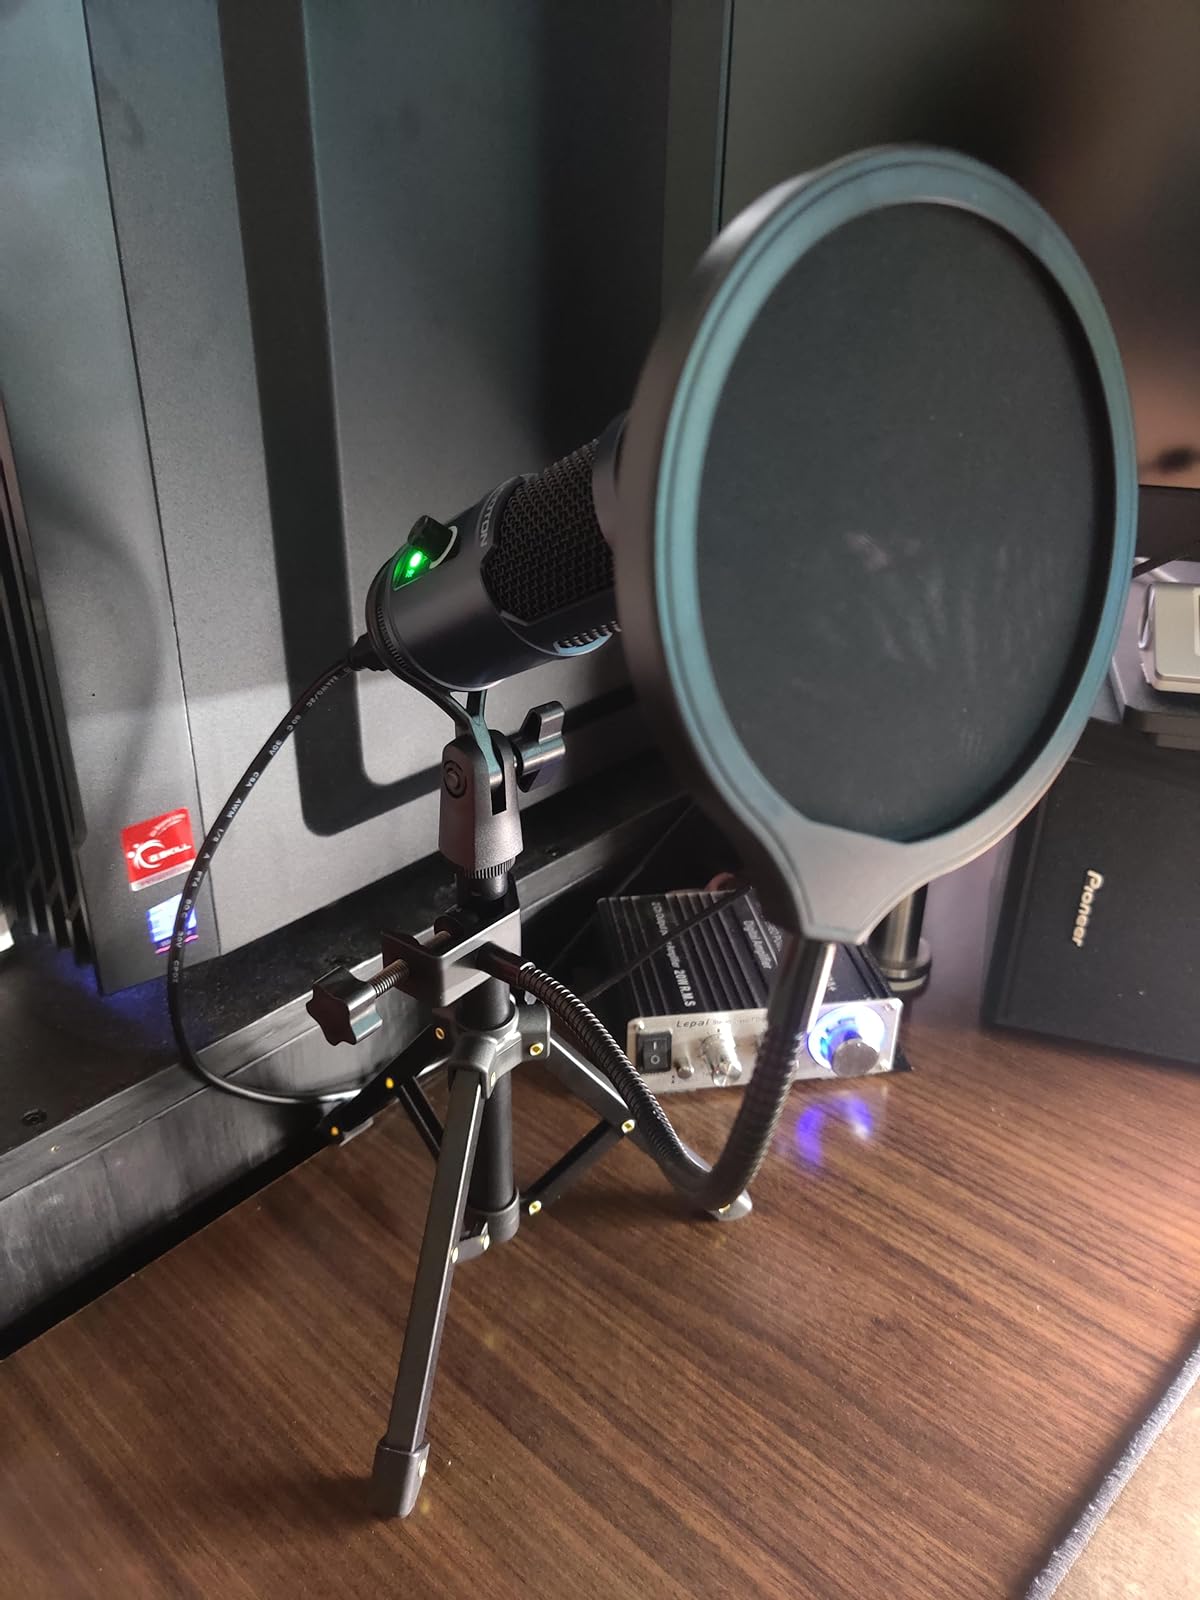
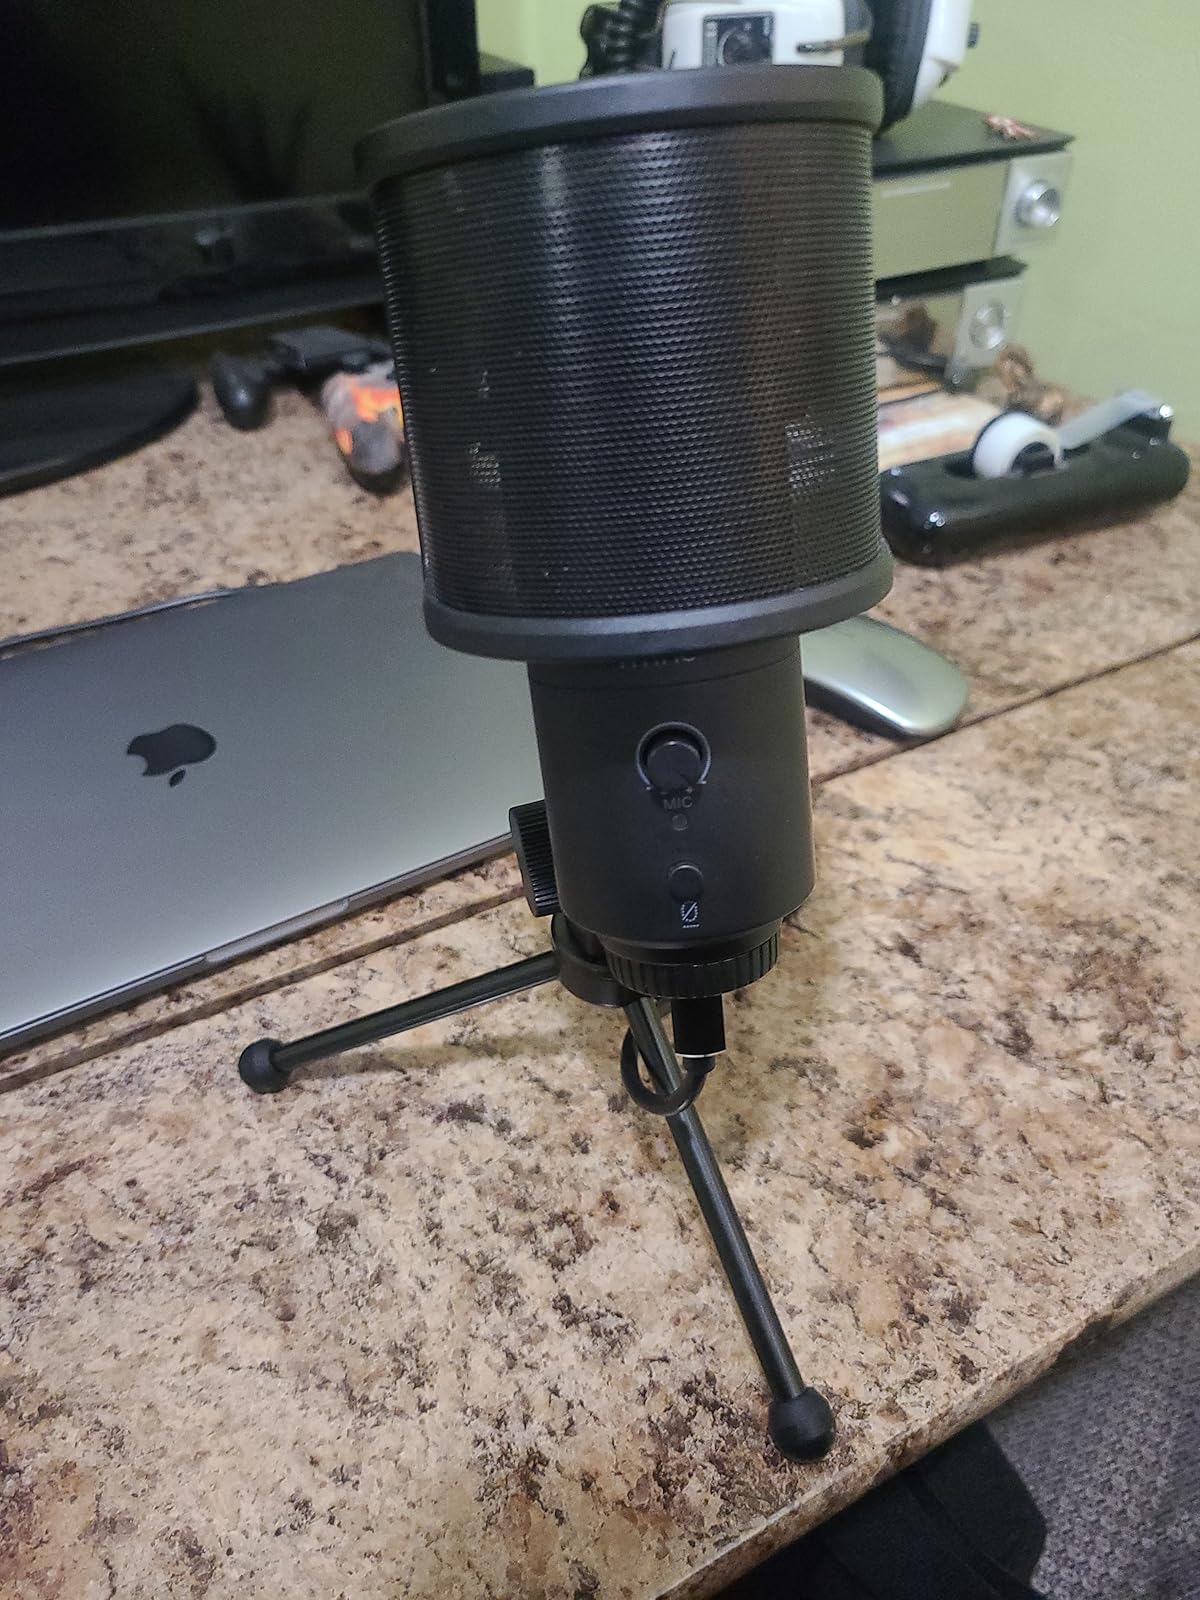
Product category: microphone
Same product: no